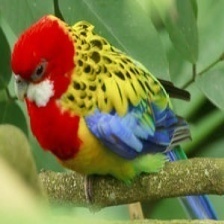
Species: EASTERN ROSELLA
Scientific name: PLATYCERCUS EXIMIUS